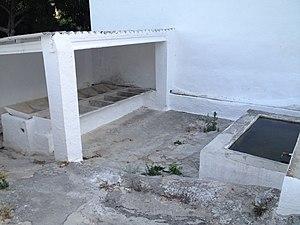
Venta de Agramaderos est une commune de la Province de Jaén dans la communauté autonome d'Andalousie en Espagne. Cette commune fait partie du district judiciaire d'Alcalá la Real.